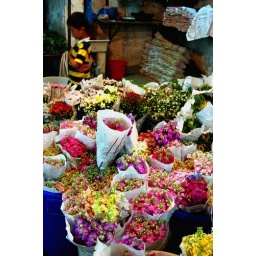
flowers in the market